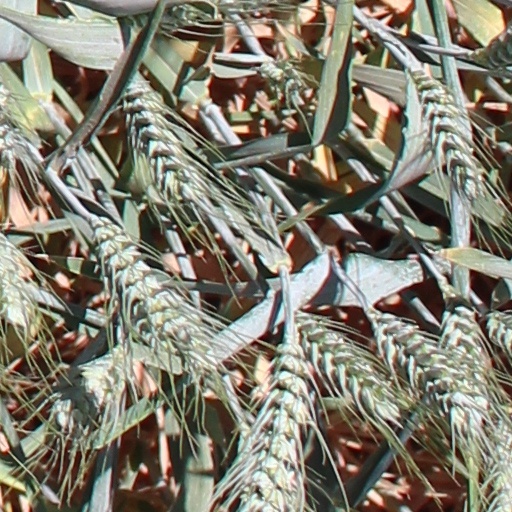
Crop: wheat